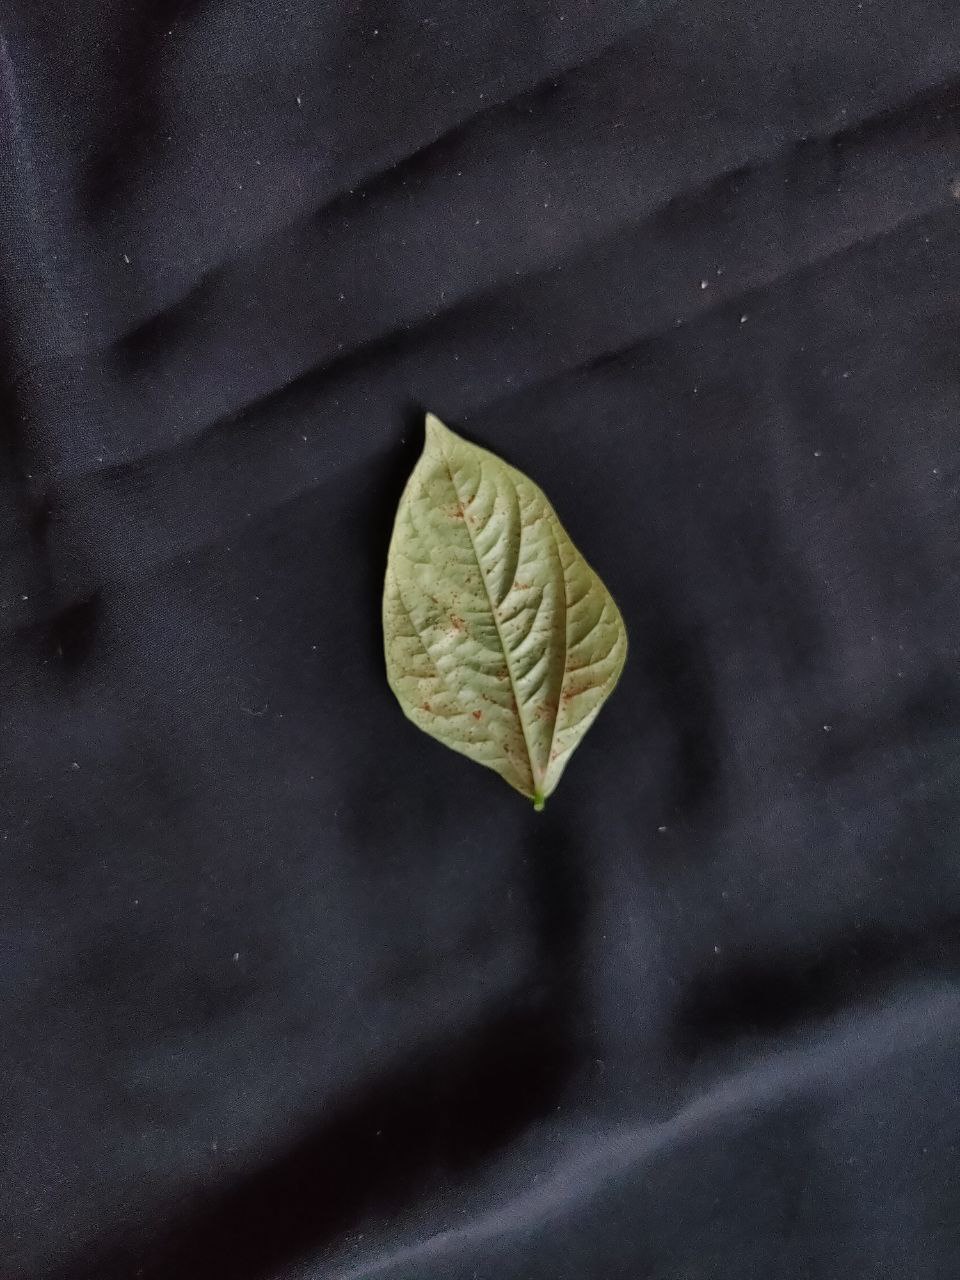
Crop: cowpea
Leaf condition: Septoria leaf spot